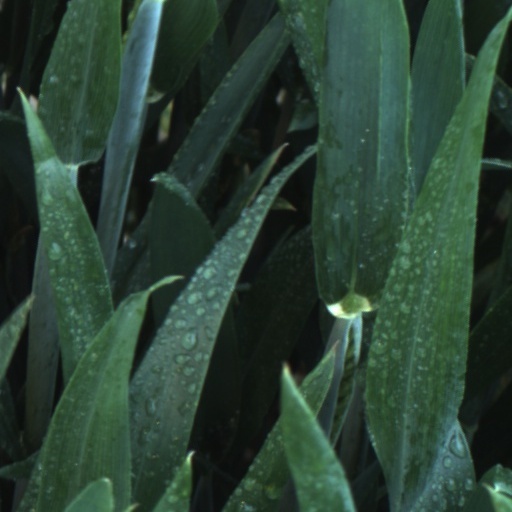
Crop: wheat